Steeplechase Face

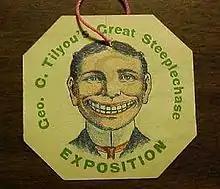
1905 ticket for a Steeplechase ride

The Steeplechase Face was the mascot of the historic Steeplechase Park, the first of three amusement parks in Coney Island, Brooklyn, New York. It remains a nostalgic symbol of Coney Island and of amusement areas influenced by it. It features a man with a wide, exaggerated smile which sometimes bears as many as 44 visible teeth. The image conveys simple fun, but was also observed by cultural critics to have an undercurrent of Victorian-era repressed sexuality.